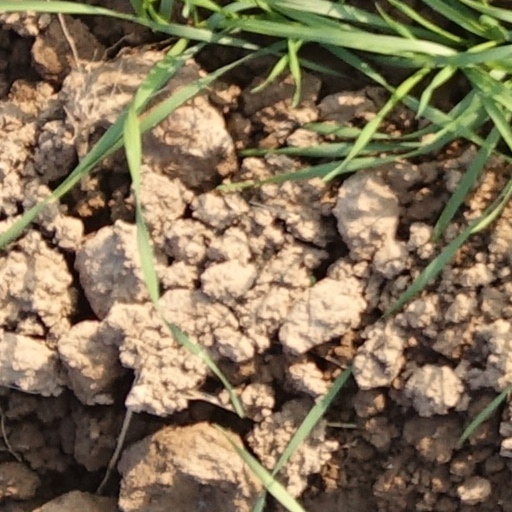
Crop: wheat